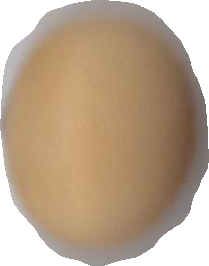
Variety: Anjasmoro